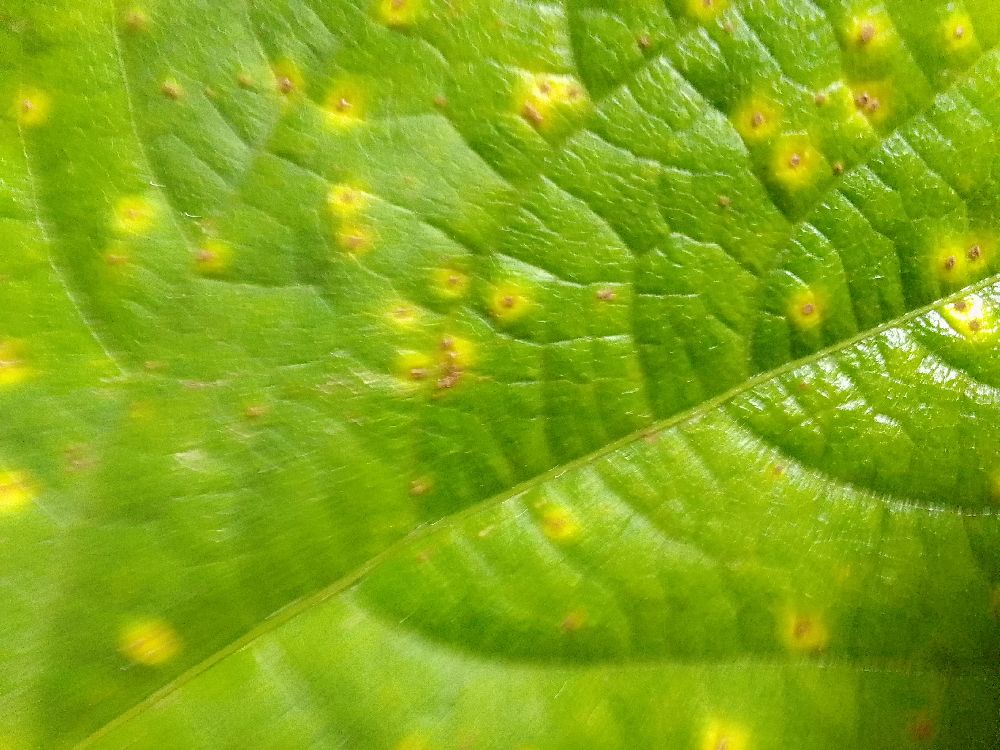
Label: rust